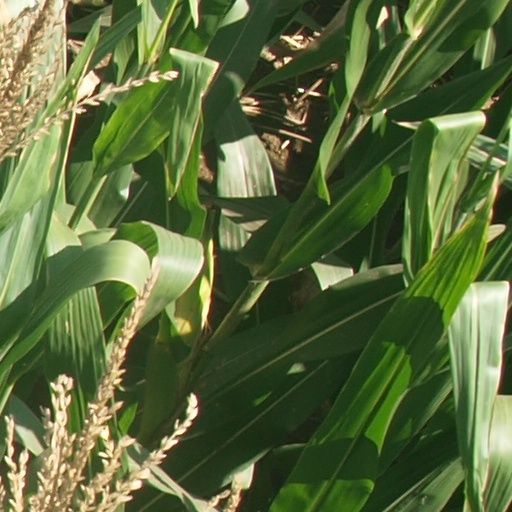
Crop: maize; corn